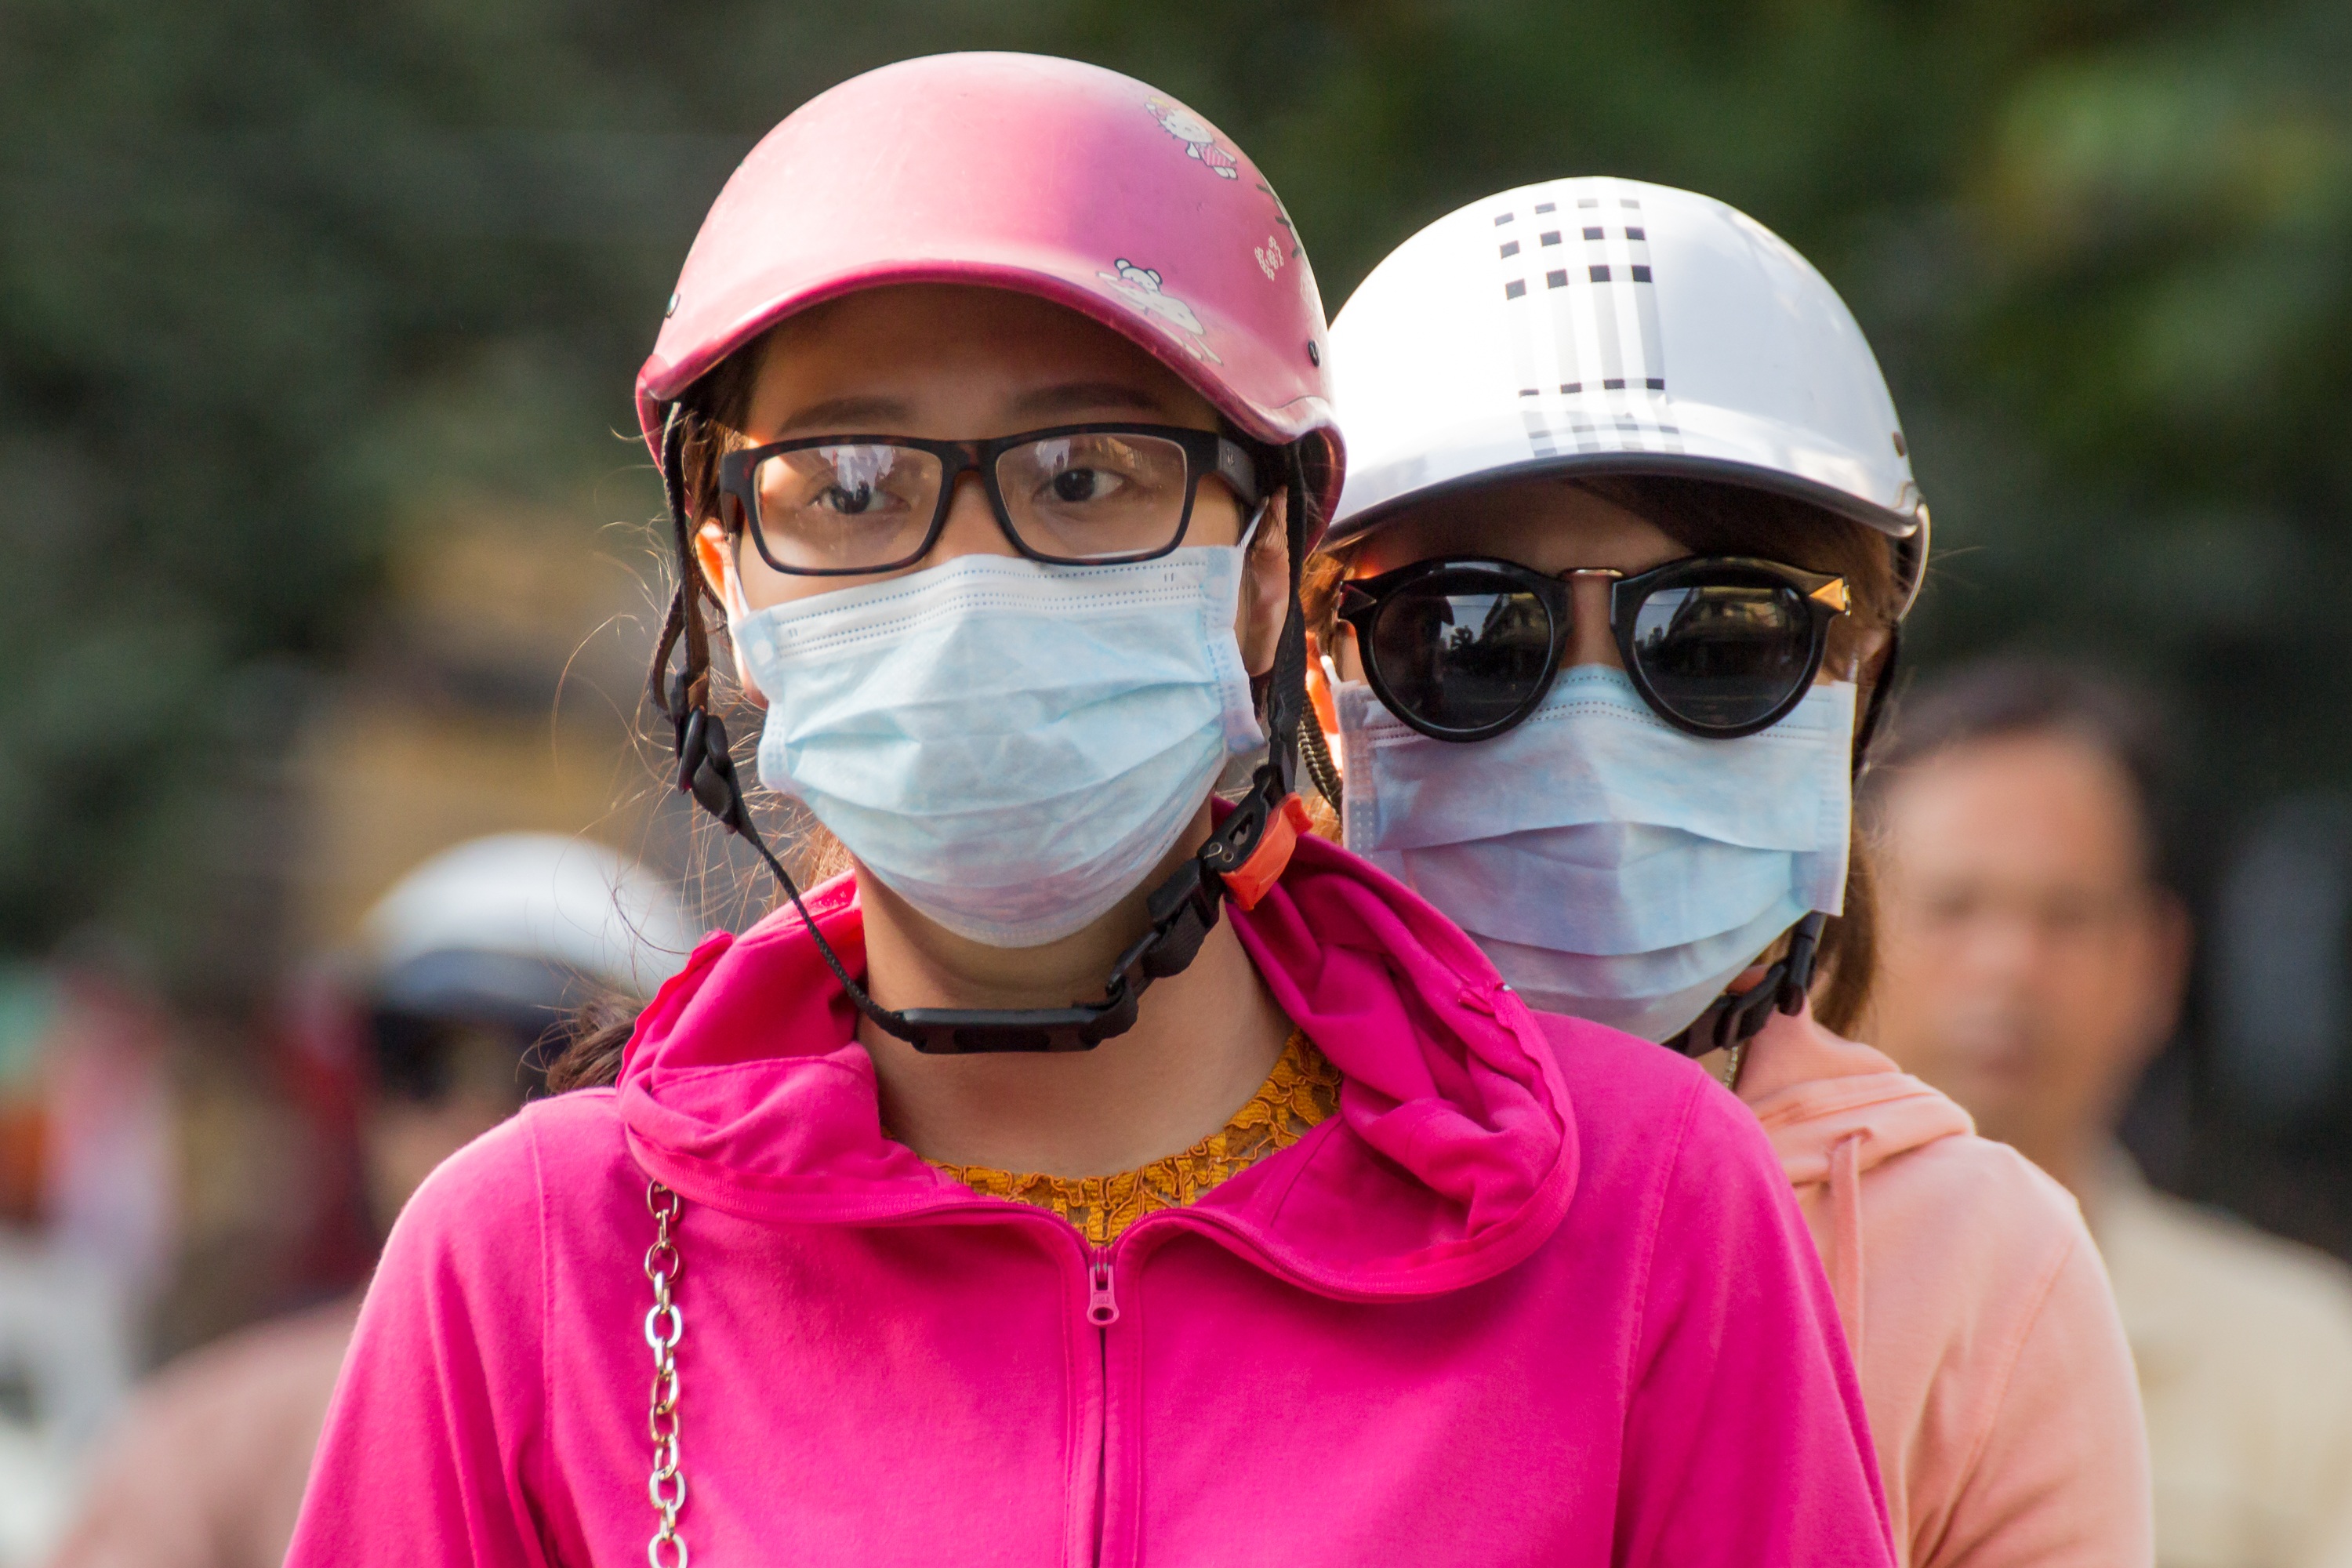
person, traffic, street, city, urban, transportation, spring, color, asia, fashion, clothing, girls, mask, scooter, helmet, sunglasses, glasses, head, jockey, style, protection, pollution, protect, vietnam, hanoi, horse trainer